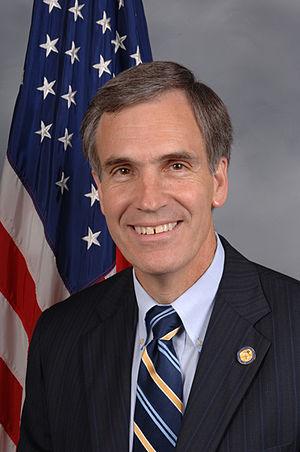
Thomas Hodge Allen dit Tom Allen, né le 16 avril 1945 à Portland, est un homme politique américain. Membre du Parti démocrate, il est élu pour le Maine à la Chambre des représentants des États-Unis de 1997 à 2009.